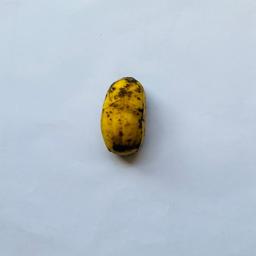
Banana variety: Sabri Kola